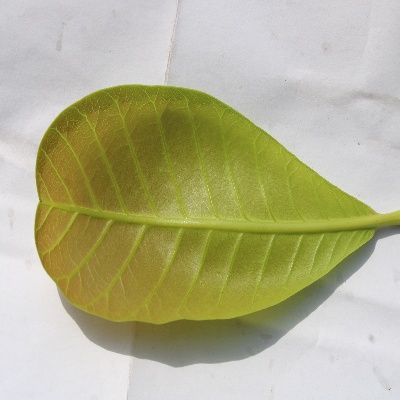
Crop: Cashew
Condition: healthy